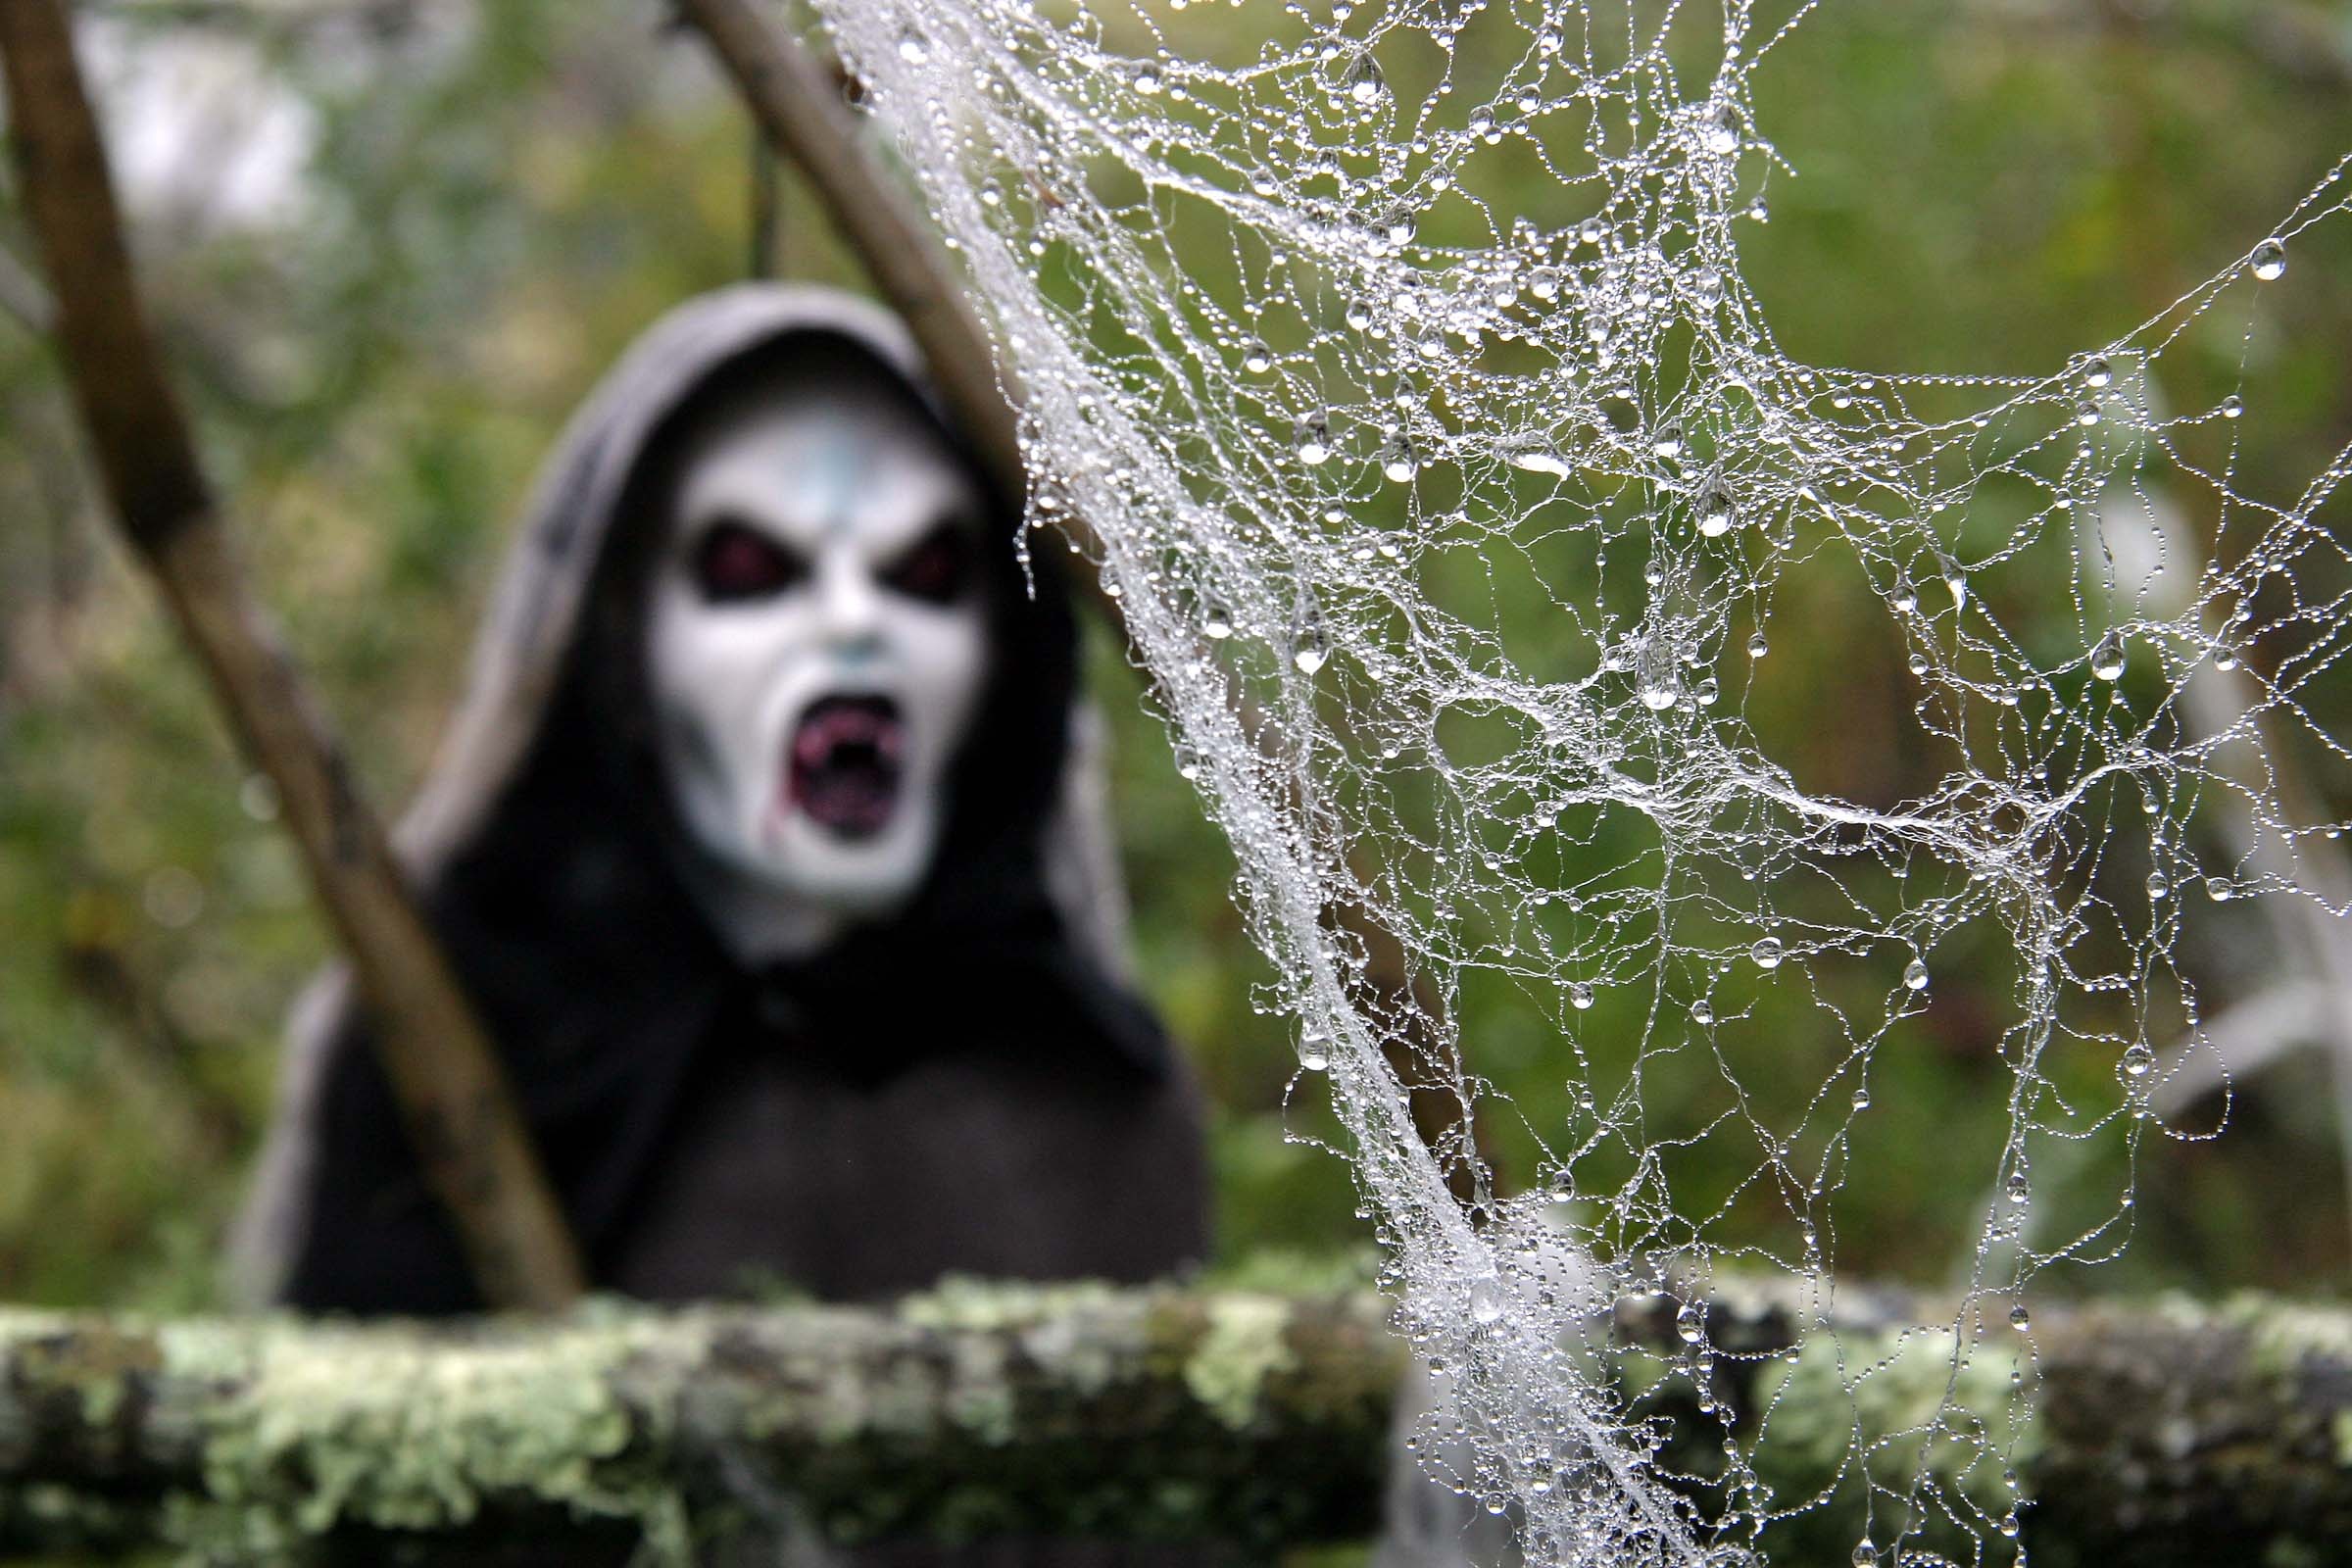
nature, forest, branch, flower, celebration, wildlife, green, halloween, death, fauna, cobweb, scary, party